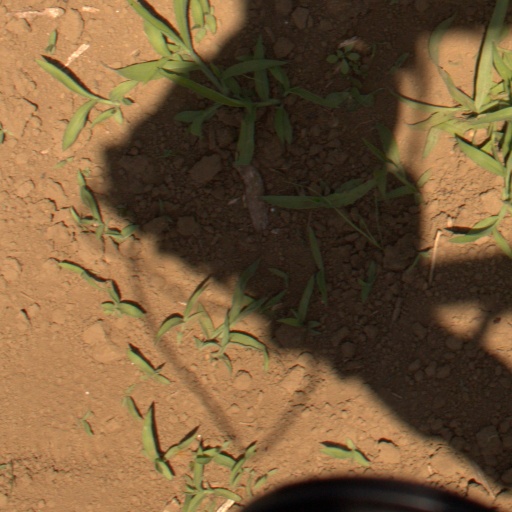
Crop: Jerusalem artichoke